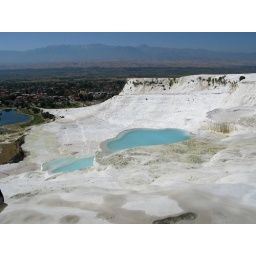
Calcium deposits at Pammukkale (Cotton Castle) from hot water springs in the mountain